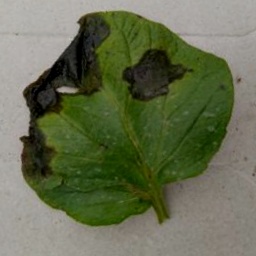
Etiqueta: Late Blight